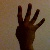
The image shows a hand gesture representing the number 4 in Indian Sign Language.